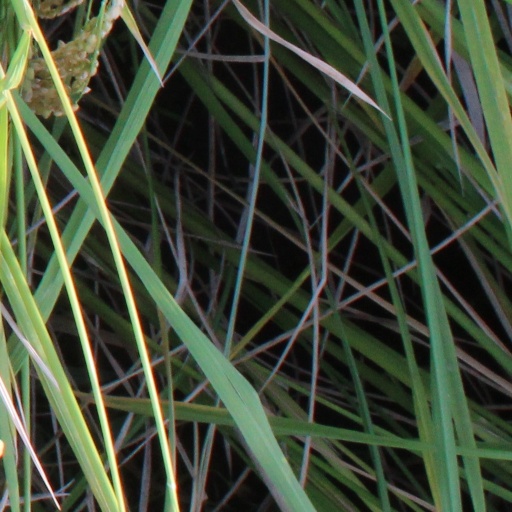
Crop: rice